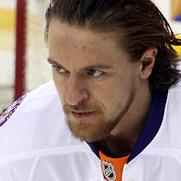
Age: 27